Ruth Adams and the World's Most Dangerous Polka Band

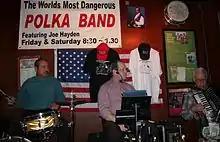
The band in 2015, featuring Joe Hayden

The group consists of Adams on accordion, accompanied by Hayden on trumpet and lead vocals, with the rotation of drummers using a simple snare drum and high-hat percussion setup. Al Ophus was the full-time percussionist until his death in 2003 at the age of 88. His drums are now on display at the Minnesota Historical Society.